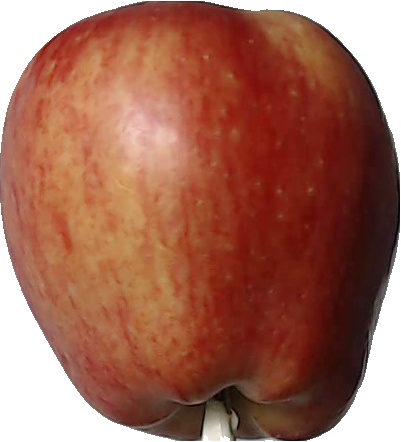
Label: apple_red_1